Coyote

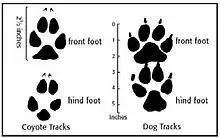
Coyote tracks compared to those of the domestic dog

Coyote features as a trickster figure and skin-walker in the folktales of some Native Americans, notably several nations in the Southwestern and Plains regions, where he alternately assumes the form of an actual coyote or that of a man. As with other trickster figures, Coyote acts as a picaresque hero who rebels against social convention through deception and humor. Folklorists such as Harris believe coyotes came to be seen as tricksters due to the animal's intelligence and adaptability. After the European colonization of the Americas, Anglo-American depictions of Coyote are of a cowardly and untrustworthy animal. Unlike the gray wolf, which has undergone a radical improvement of its public image, Anglo-American cultural attitudes towards the coyote remain largely negative.